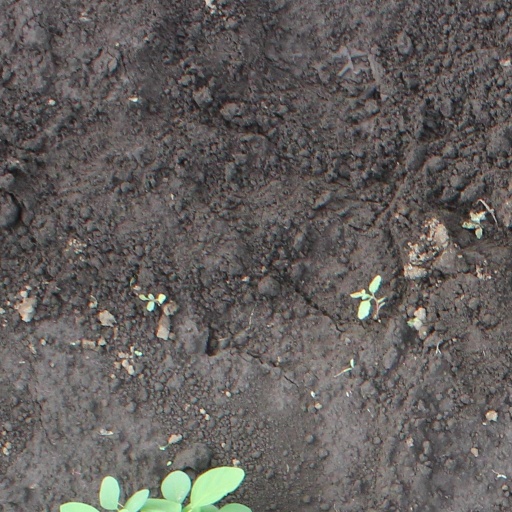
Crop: soybean